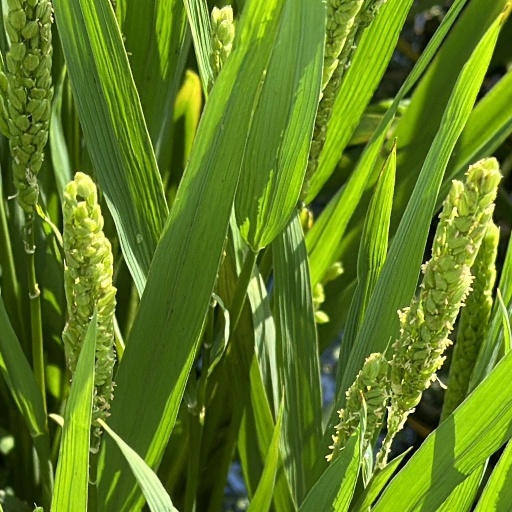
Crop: rice